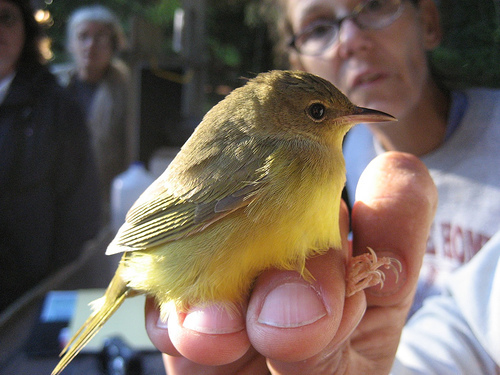
this small bird has yellow all over its body with a brown beak.
a colorful bird that has a yellow breast, throat and belly, and a yellow eye ring.
this is a small yellow bird with a long straight beak.
a small beautiful yellow bird has orange beak and legs, brown crown streaked with black, and greenish brown wings.
this small bird has a yellow breast and belly and flesh-colored tarsus and feet.
this bird has wings that are yellow and has a rotund bellythe pointy bill on the gold yellow belly of a bird
this bird has wings that are grey and has a rotund yellow bellya small yellow bird with brown wingbars, brown and yellow crown and the bill is short and pointed
this particular bird has a belly that is yellow and black
Species: Mourning Warbler